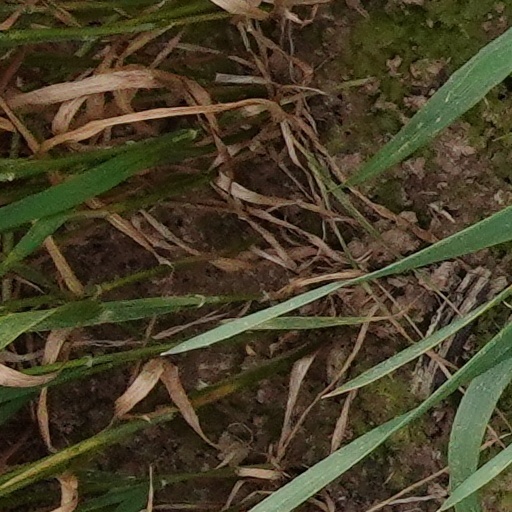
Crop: wheat